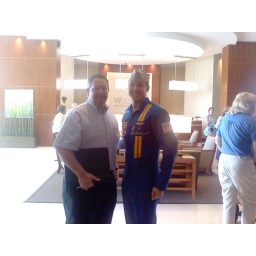
a perfect male specimen, and a guy in a funny hat and blue jumpsuite